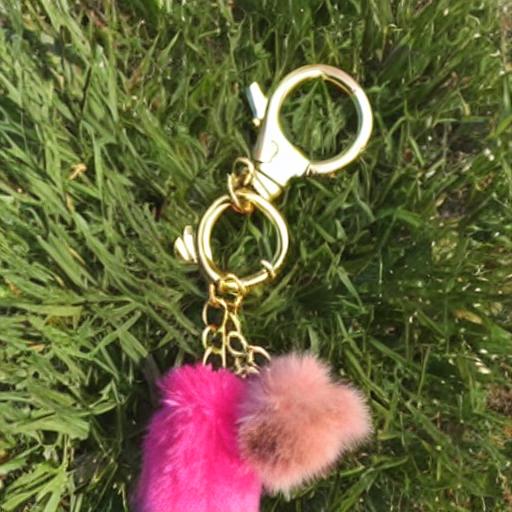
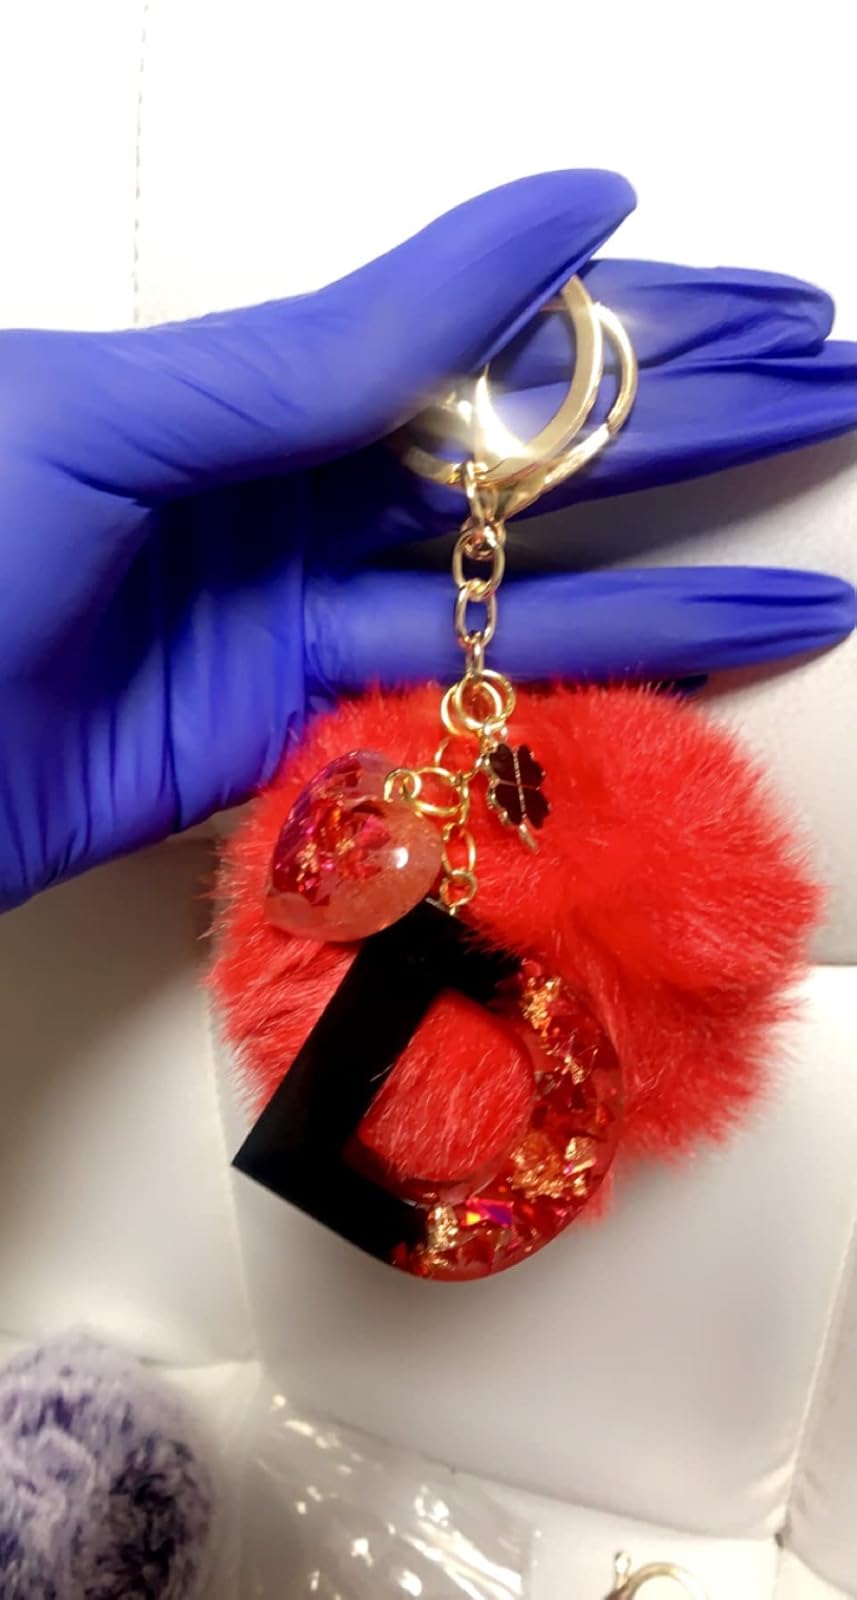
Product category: accessories_keychain
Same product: no